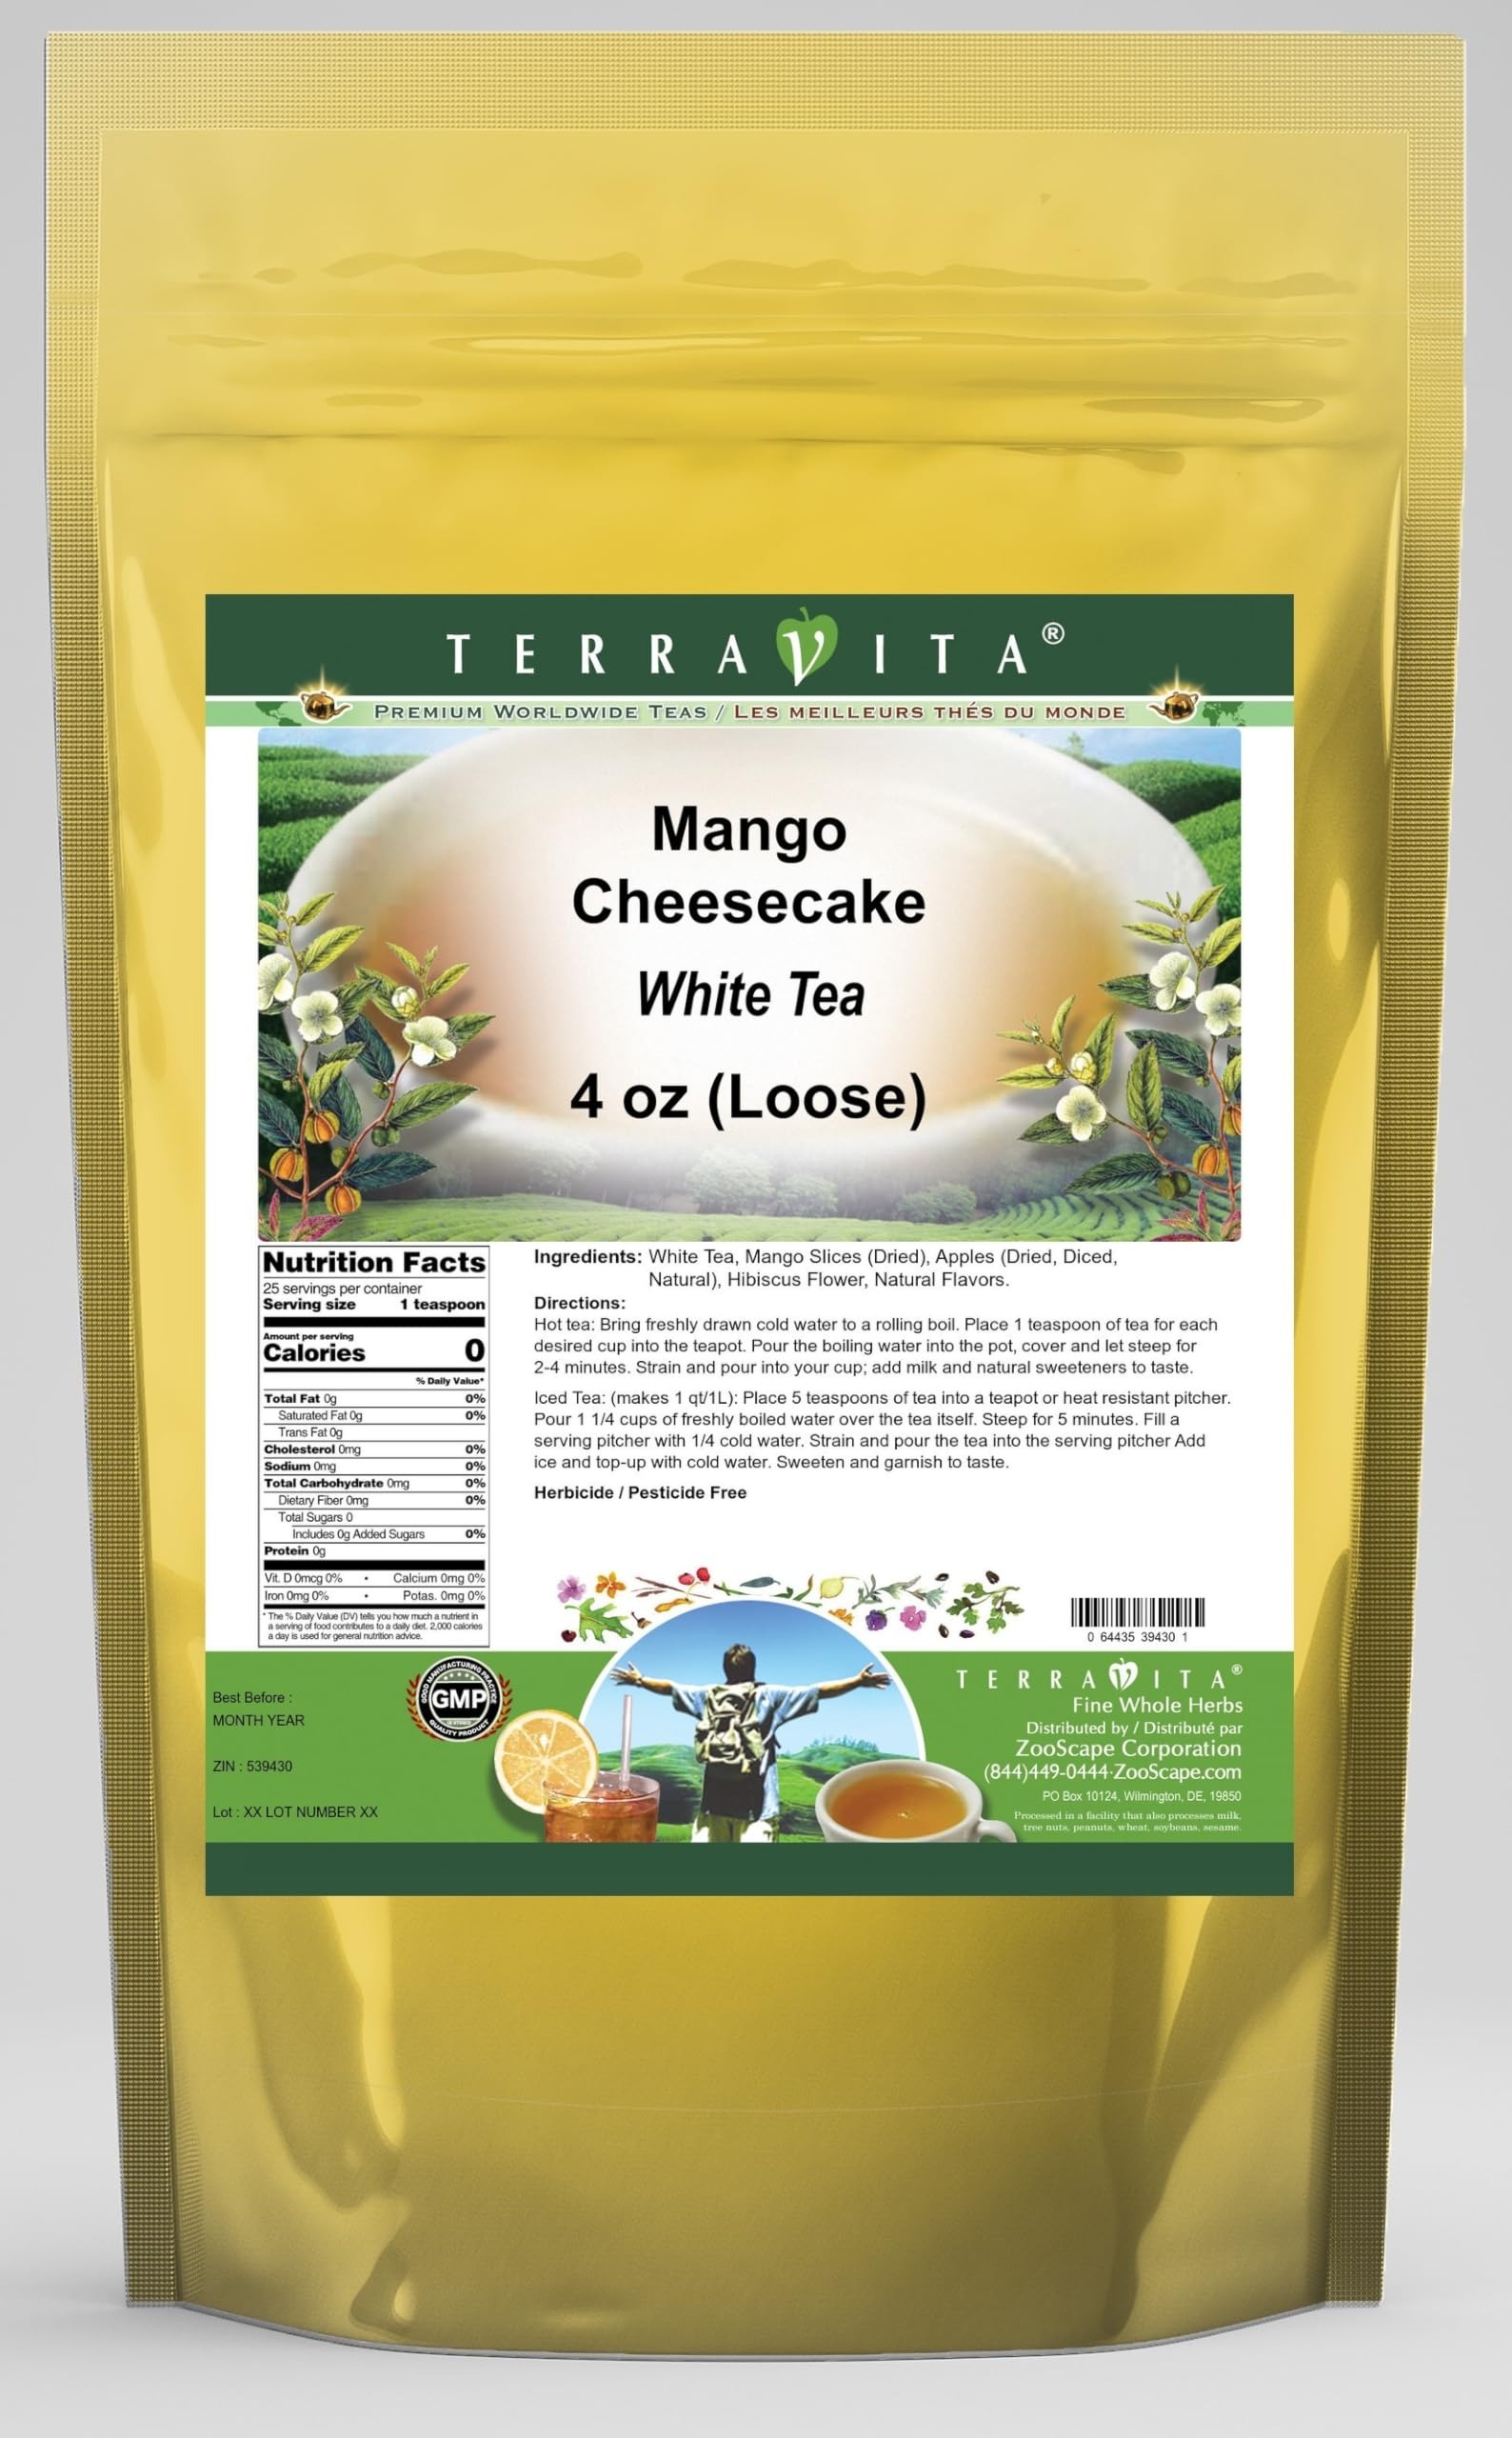
Item Name: Mango Cheesecake White Tea (Loose) (4 oz, ZIN: 539430) - 3 Pack
Bullet Point 1: Our Mango Cheesecake White Tea is a mouth-watering flavored White tea with Mango Slices, Dried Apples (Diced, Natural) and Hibiscus Flower that you can enjoy all year round! The aroma and Mango Cheesecake flavor is a delight! - Ingredients: White tea, Mango Slices, Dried Apples (Diced, Natural), Hibiscus Flower and Natural Mango Cheesecake Flavor.
Bullet Point 2: No fillers.
Bullet Point 3: Manufacturer: TerraVita
Bullet Point 4: Size: 4 oz
Bullet Point 5: Loose Leaf White Tea - Packed in a convenient upright pouch!
Product Description: Our Mango Cheesecake White Tea is a mouth-watering flavored White tea with Mango Slices, Dried Apples (Diced, Natural) and Hibiscus Flower that you can enjoy all year round! The aroma and Mango Cheesecake flavor is a delight! - Ingredients: White tea, Mango Slices, Dried Apples (Diced, Natural), Hibiscus Flower and Natural Mango Cheesecake Flavor. - Hot tea brewing method: Bring freshly drawn cold water to a rolling boil. Place 1 teaspoon of tea for each desired cup into the teapot. Pour the boiling water into the pot, cover and let steep for 2-4 minutes. Strain and pour into your cup; add milk and natural sweeteners to taste. - Iced tea brewing method: (to make 1 liter/quart): Place 5 teaspoons of tea into a teapot or heat resistant pitcher. Pour 1 1/4 cups of freshly boiled water over the tea itself. Steep for 5 minutes. Fill a serving pitcher with 1/4 cold water. Strain and pour the tea into the serving pitcher Add ice and top-up with cold water. Sweeten and garnish to taste. - TerraVita is an exclusive line of premium-quality, natural source products that use only the finest, purest and most potent ingredients found around the world. TerraVita is hallmarked by the highest possible standards of purity, potency, stability and freshness. All of our products are prepared with the highest elements of quality control, from raw materials through the entire manufacturing process, up to and including the moment that the bottles or bags are sealed for freshness and shipped out to you. Our highest possible standards are certified by independent laboratories and backed by our personal guarantee. - TerraVita exists to meet and ensure your family's health and wellness without the harmful effects of chemicals and health products. We strive to make all of our products affordable an
Value: 12.0
Unit: Ounce

Price: 83.74